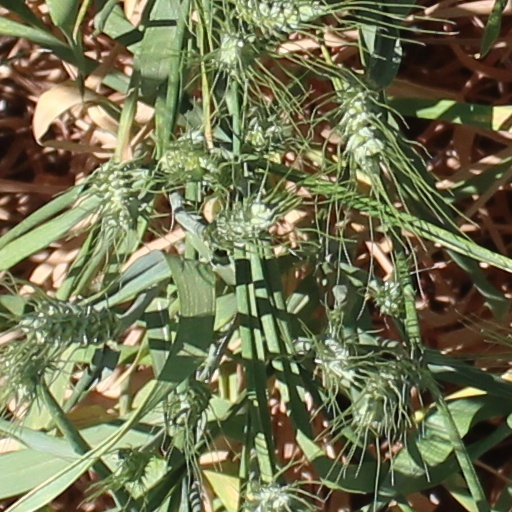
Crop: wheat